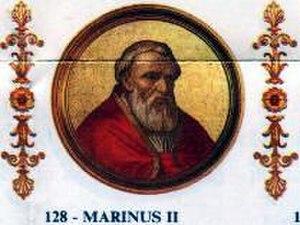
Les tombes papales dans l'ancienne basilique Saint-Pierre, alors appelée basilique de Constantin, se situaient à l'emplacement de la Basilique Saint-Pierre du Vatican. Elles sont construites à partir du Vᵉ siècle jusqu'au XVIᵉ siècle. La majorité de ces tombes a été détruite entre le XVIᵉ siècle et le XVIIᵉ siècle, en raison de la démolition de la vieille basilique Saint-Pierre, à l'exception d'une tombe détruite lors du Sac de Rome par les Sarrasins. Le reste a été transféré, pour une partie dans la basilique, moderne, de Saint-Pierre du Vatican, implantée sur le site de la basilique primitive mais aussi, pour quelques-unes, dans d'autres églises de Rome.
Marin II, né à Rome, est pape du 30 octobre 942 à mai 946.